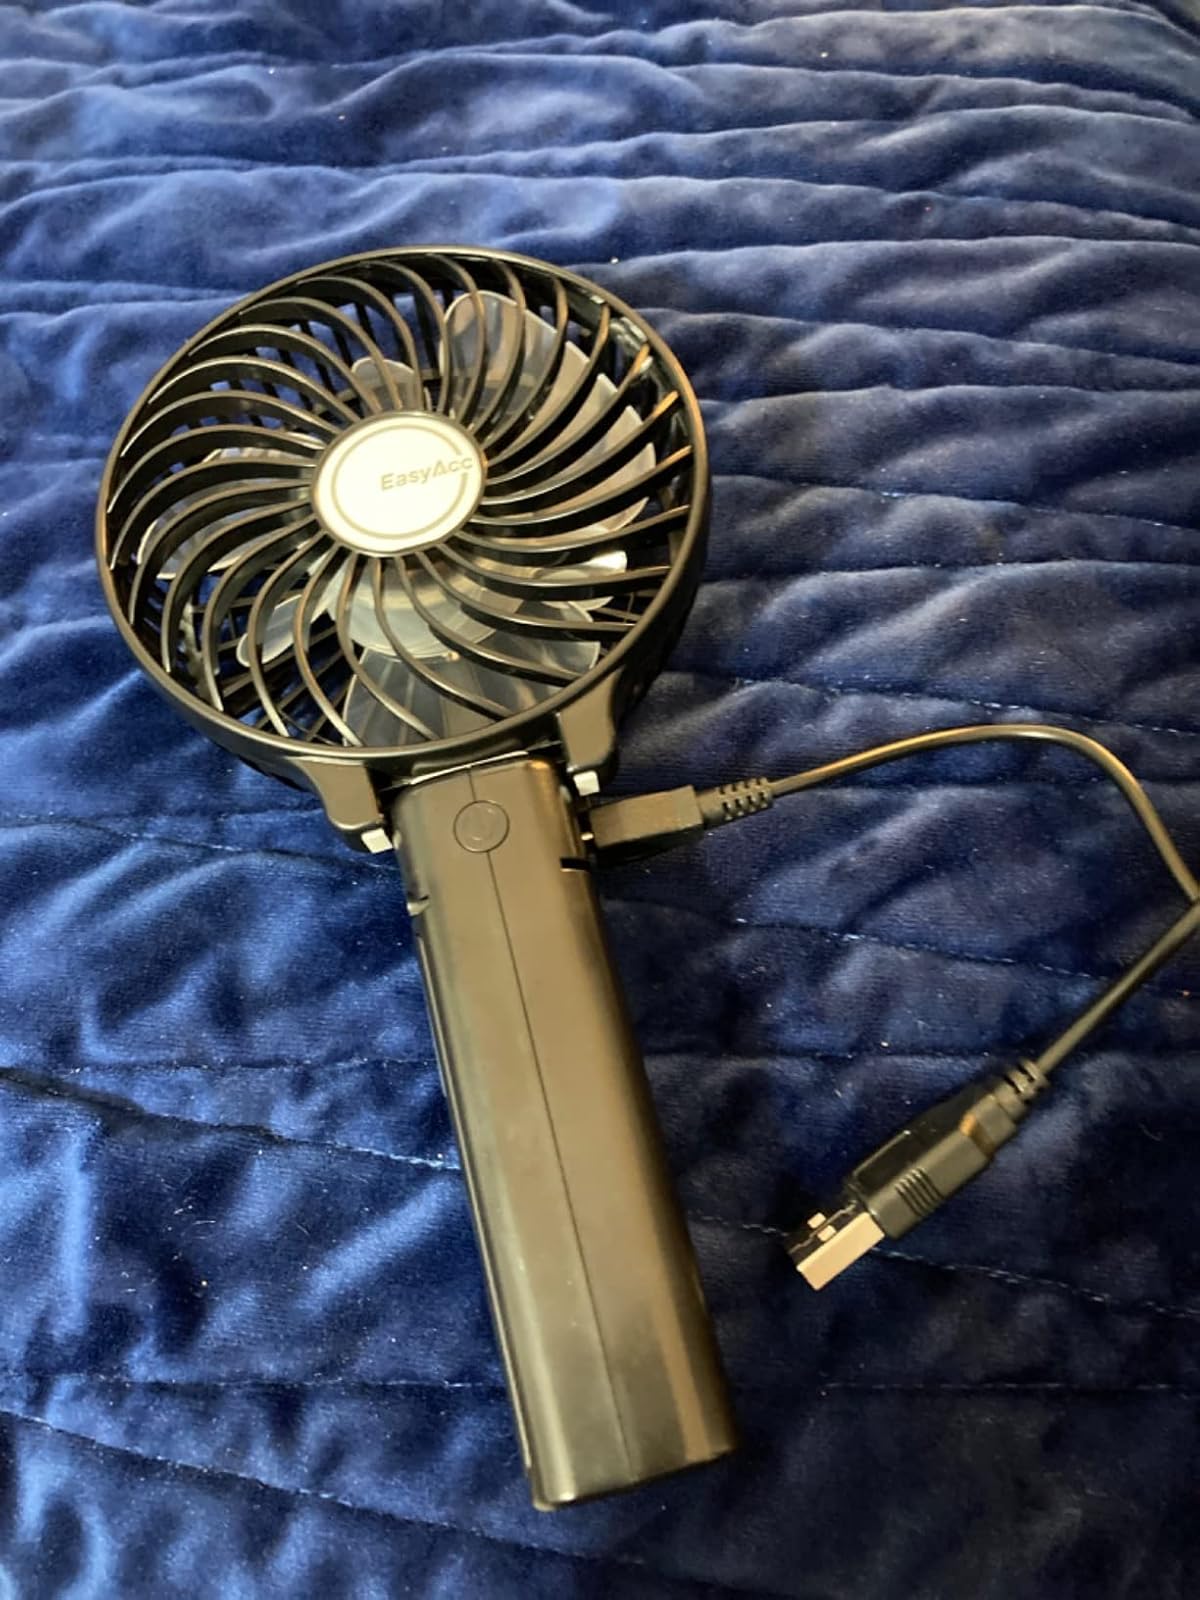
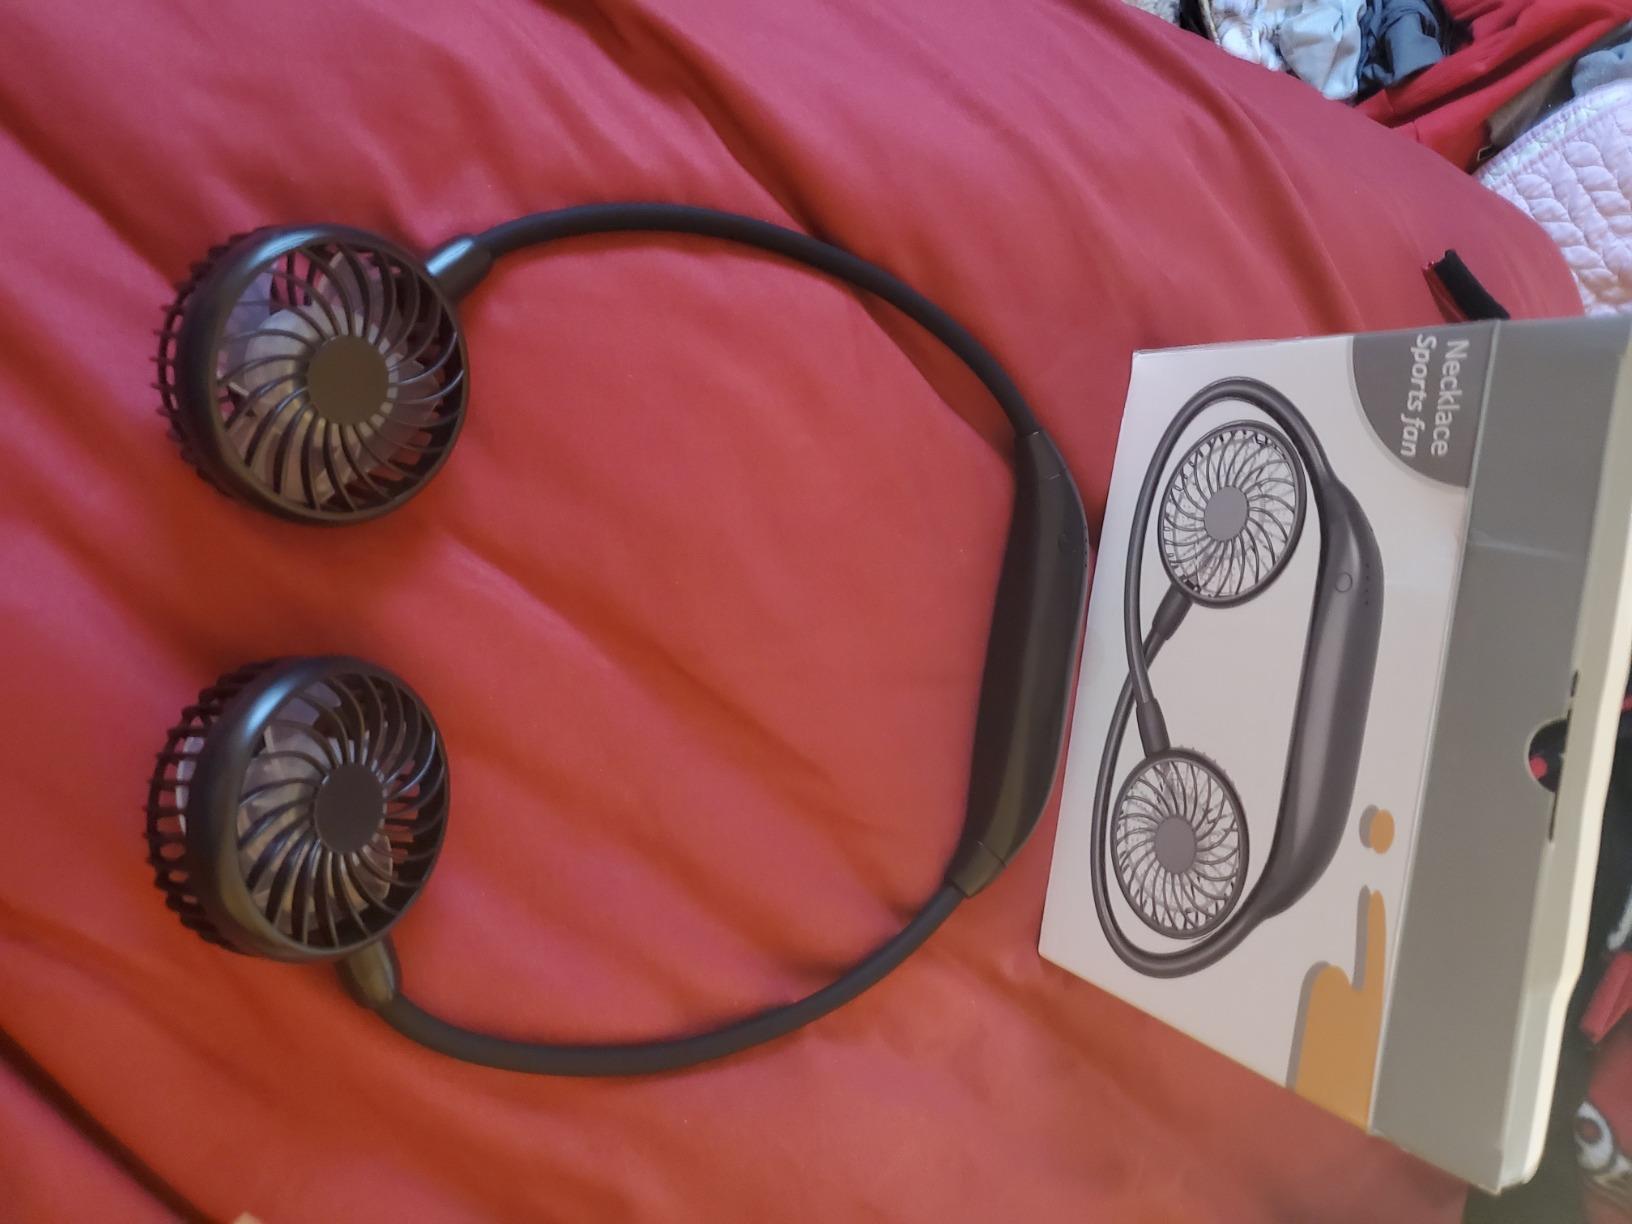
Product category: fan
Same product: no